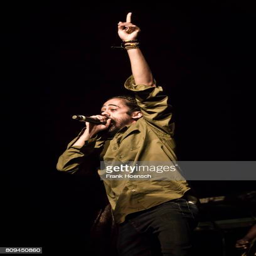
reggae fusion artist performs live on stage during a concert at the astra